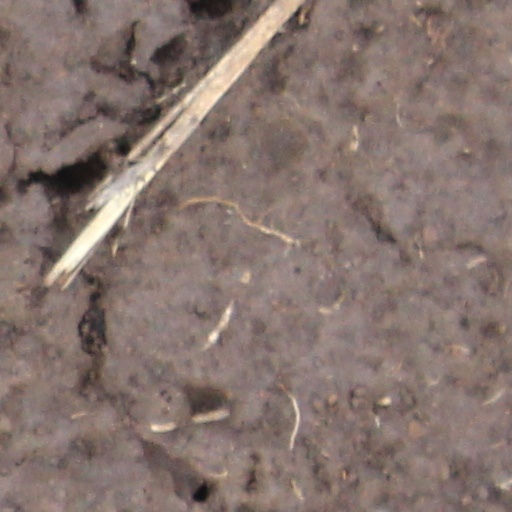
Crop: wheat